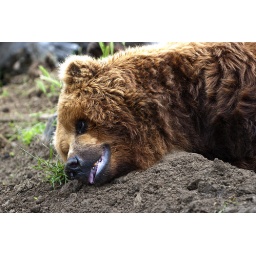
brown bear from Wildlife Safari in Winston, Oregon